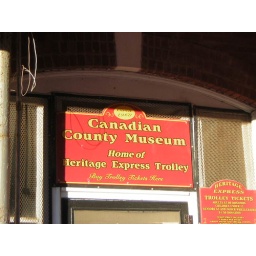
sign on the door of the museum (which is in the old train depot)